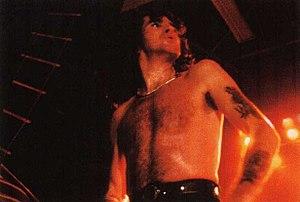
Bon Scott lors d'un concert d'AC/DC à Grenoble le 10 décembre 1979.
Back in Black, sorti le 25 juillet 1980, est le 7ᵉ album du groupe de hard rock AC/DC. Il s'agit du premier album du groupe enregistré avec le chanteur Brian Johnson, remplaçant Bon Scott, le précédent chanteur décédé six mois plus tôt, à qui l'album rend hommage.